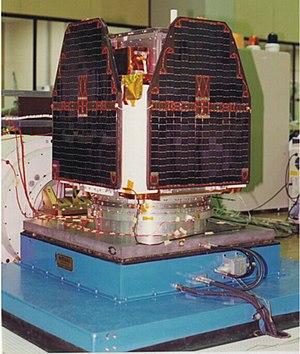
SAC-B est un petit observatoire solaire argentin développé en coopération avec la NASA dont les objectifs étaient l'étude des éruptions solaires, du rayonnement X mou diffus et des sources de sursaut gamma. Il est lancé le 11 avril 1996 mais son activation en orbite échoue à la suite d'une défaillance du troisième étage de son lanceur Pegasus.